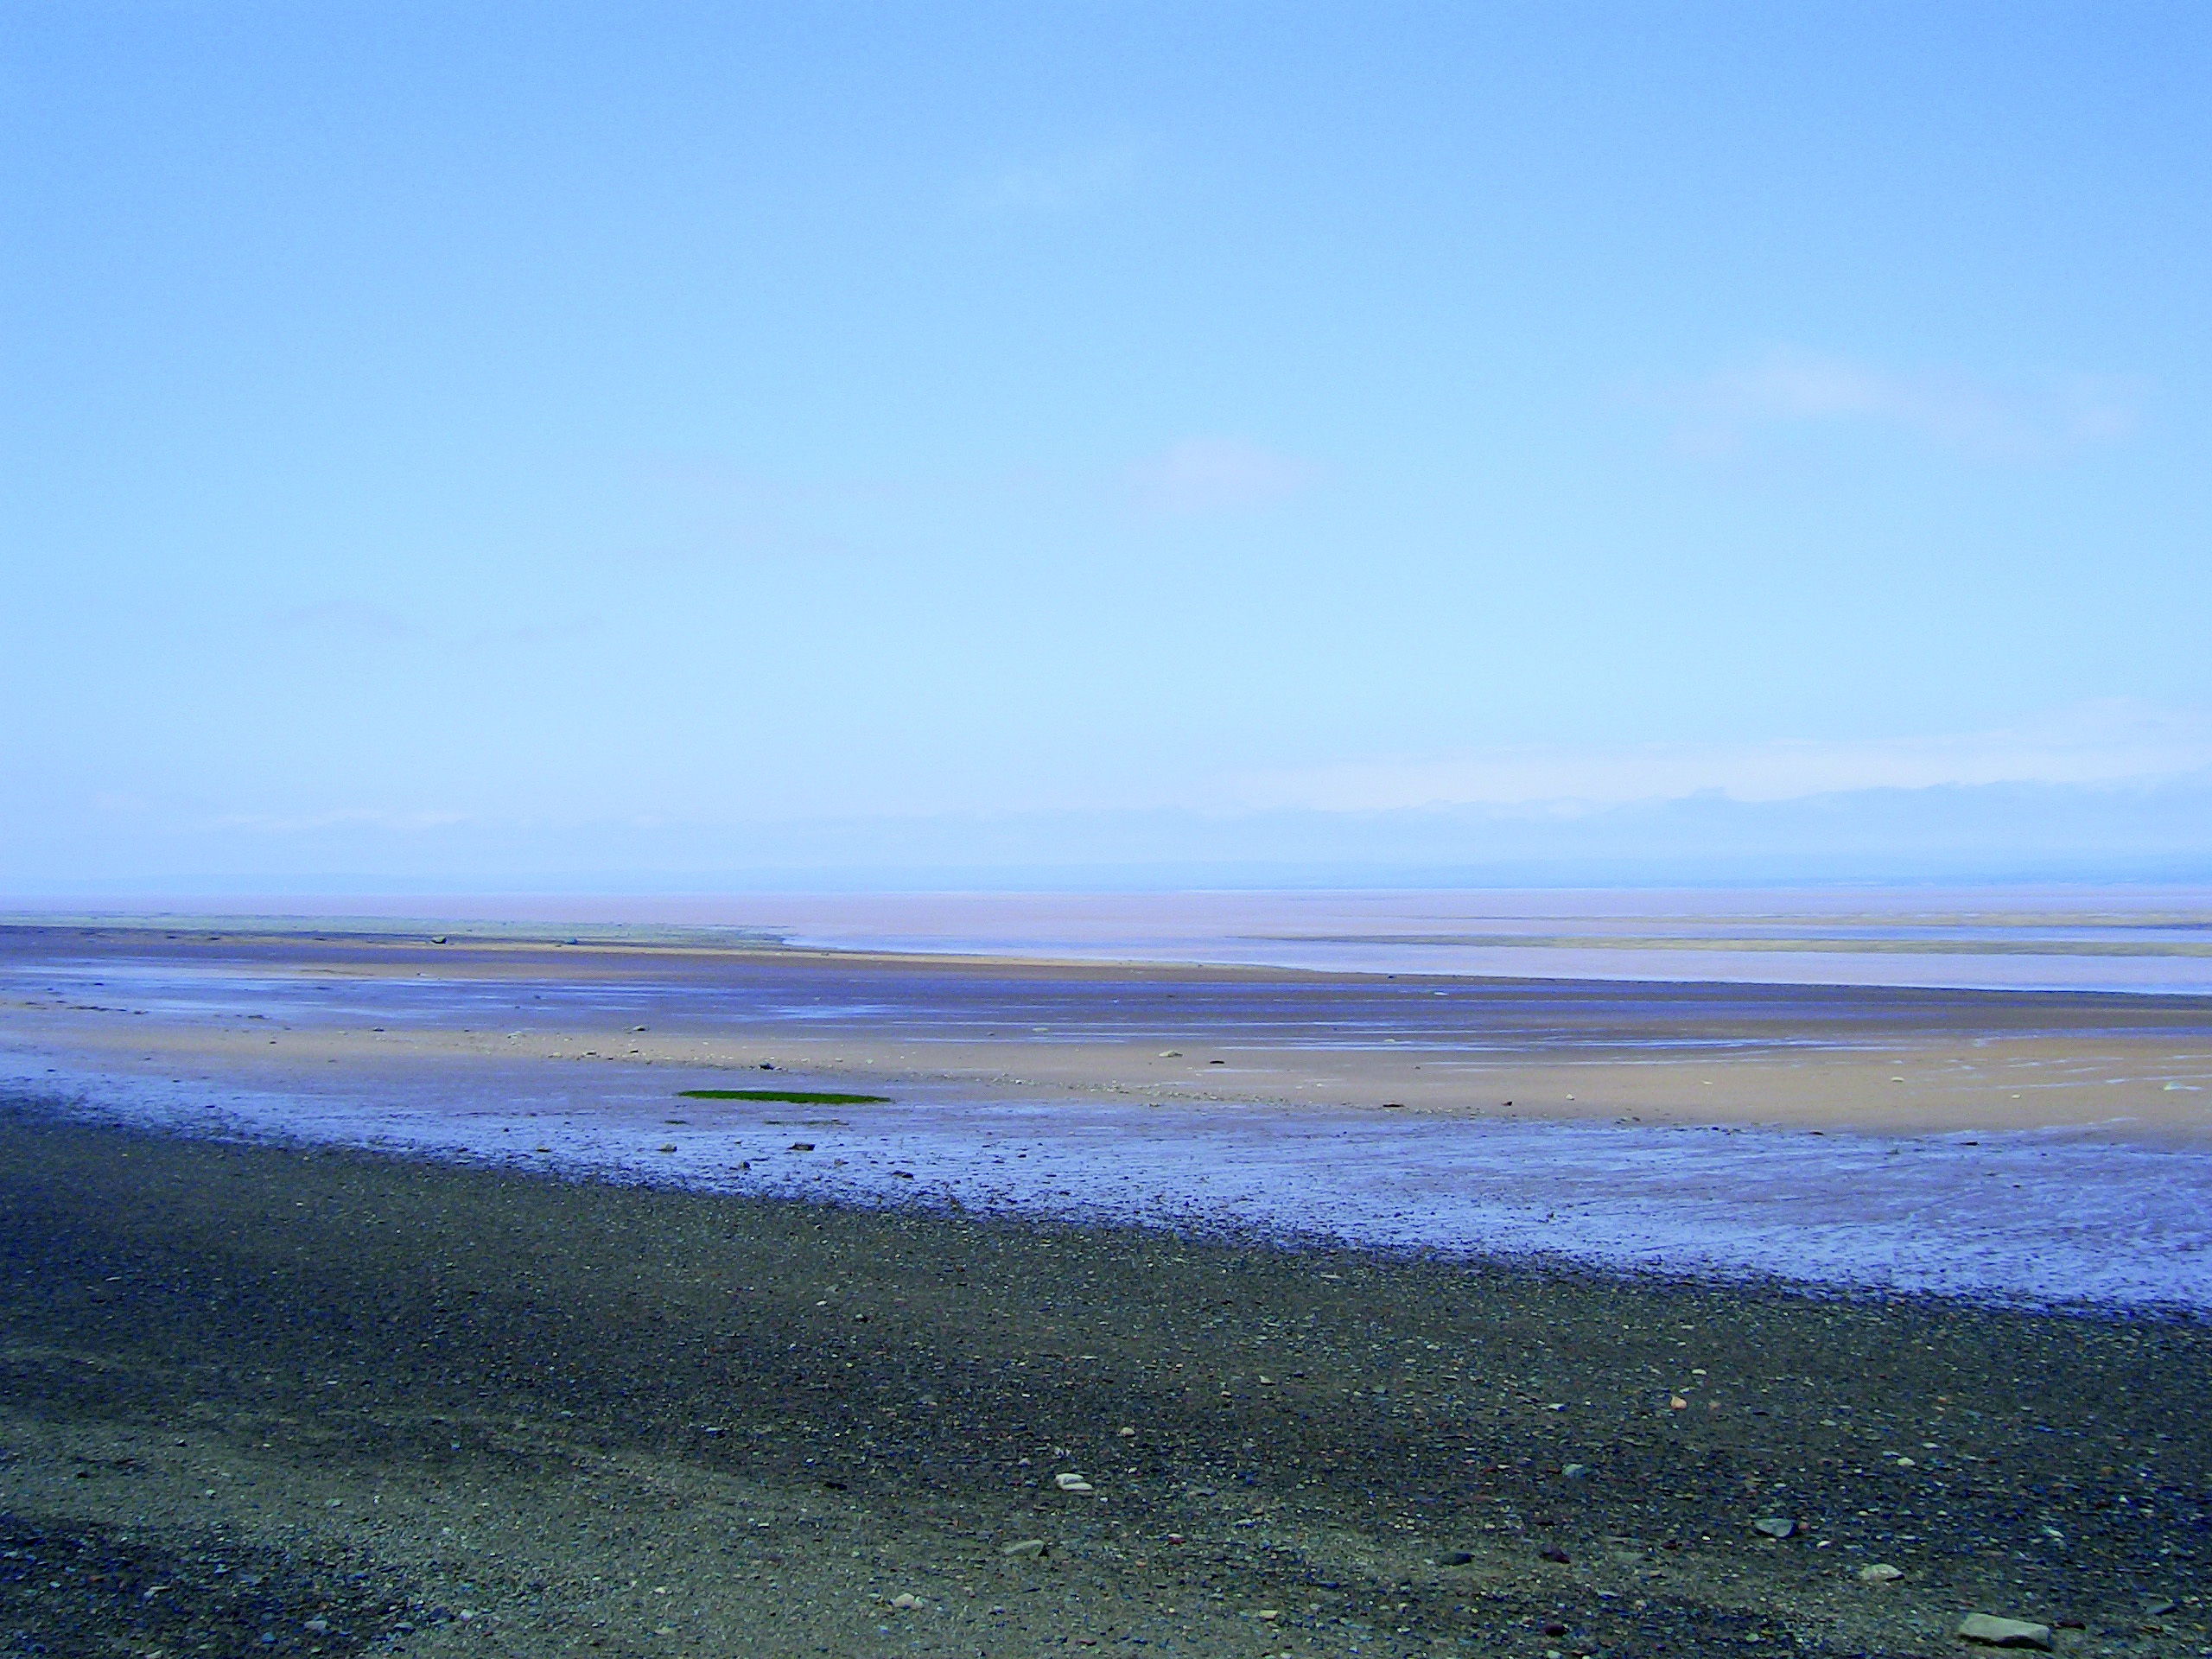
beach, sea, coast, water, nature, sand, ocean, horizon, marsh, cloud, sky, morning, shore, wave, dawn, summer, dusk, reflection, bay, material, body of water, wetland, habitat, nova scotia, mudflat, natural environment, wind wave